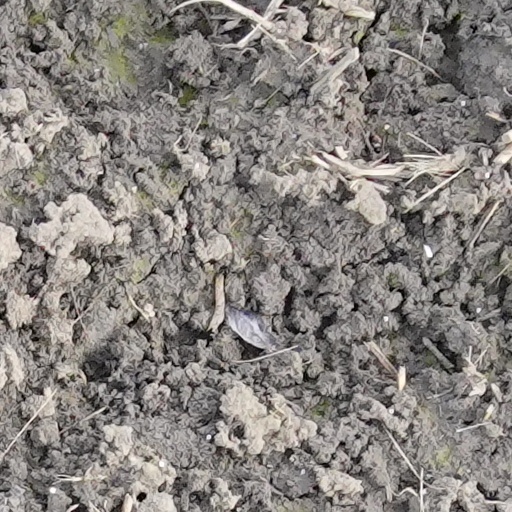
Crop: wheat